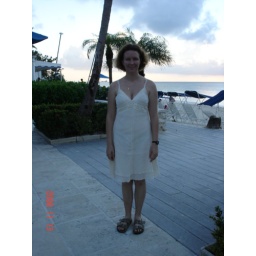
Me in a dress wating for the boat